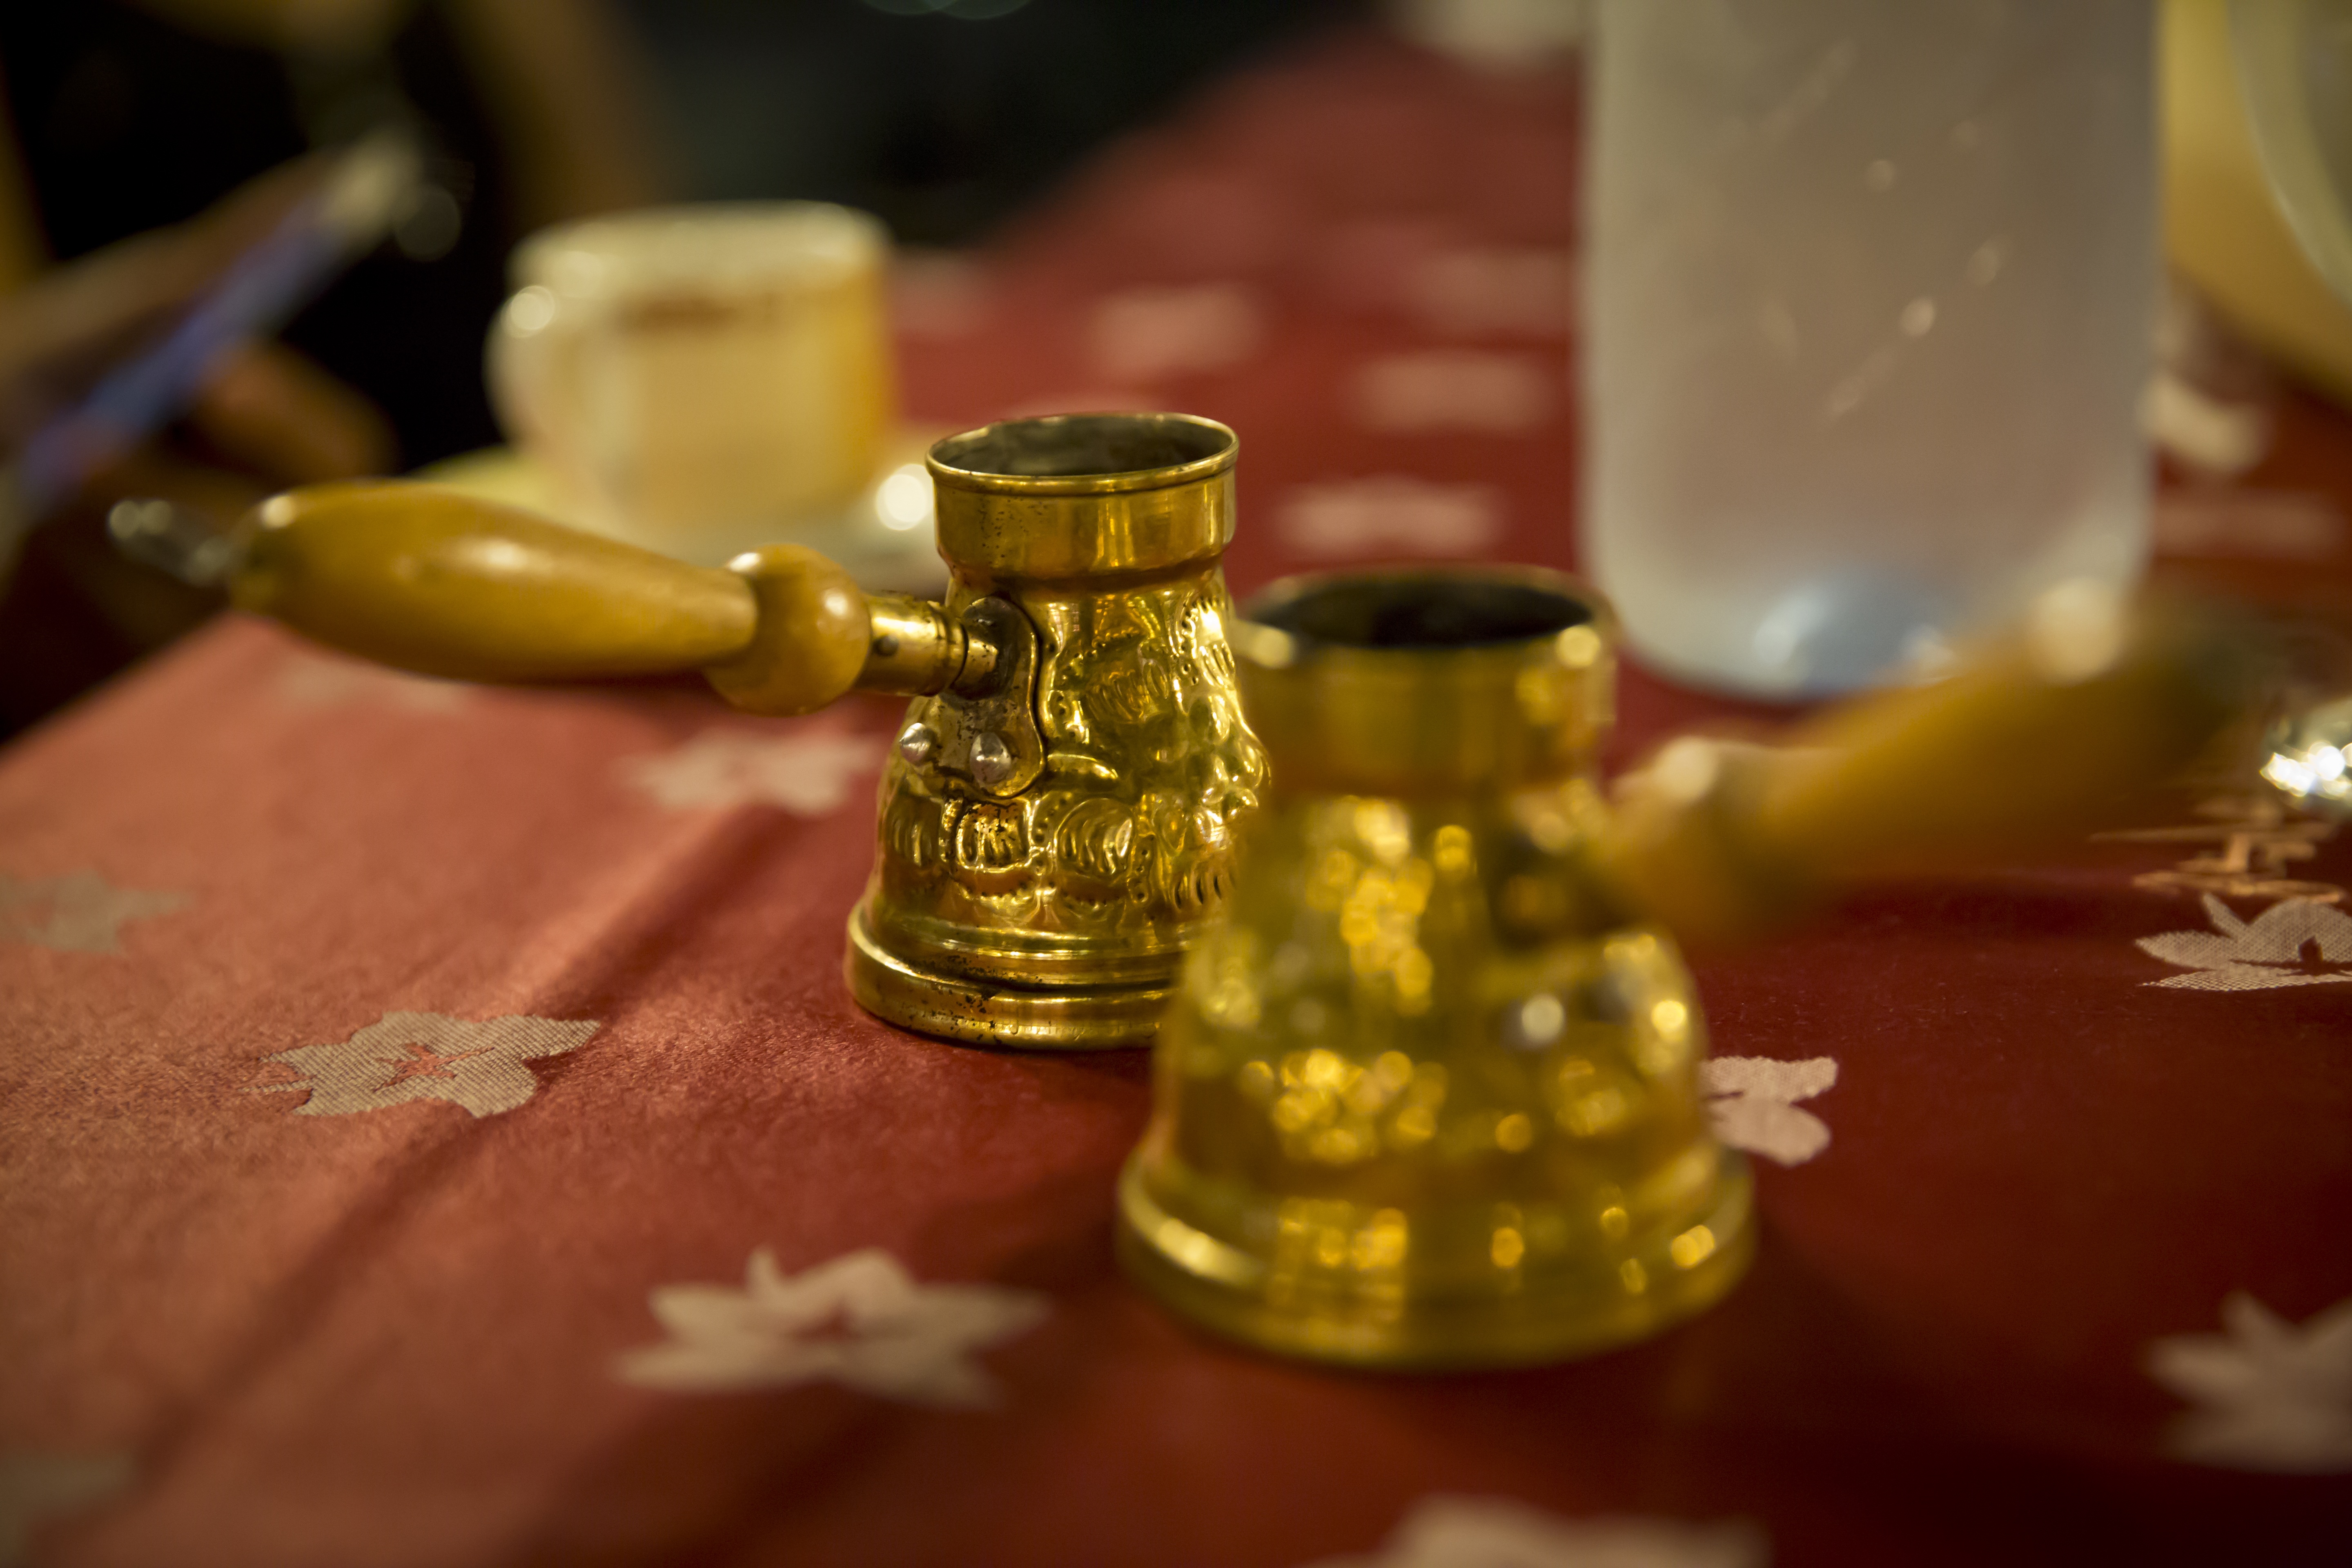
cafe, coffee, flower, restaurant, pot, color, drink, yellow, gold, brass, arabic, pots, taste, turkish, macro photography, arabian